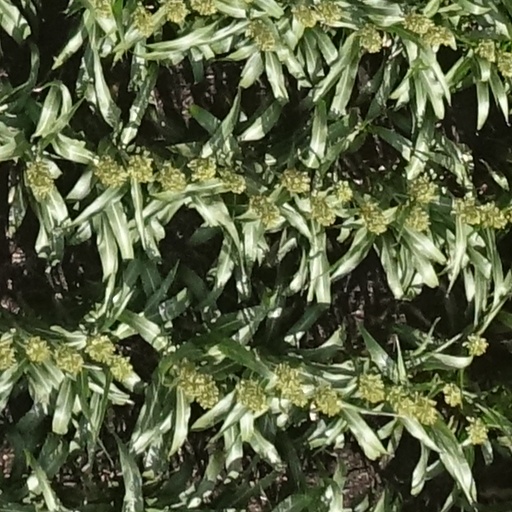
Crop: sorghum